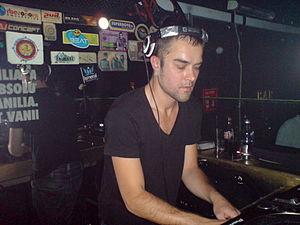
Chab est le nom d'artiste d'un producteur et remixeur suisse de musique House. Il est surtout connu pour sa house progressive.